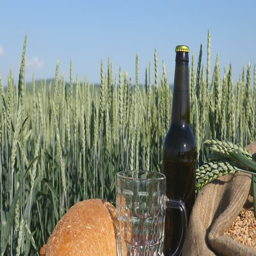
bread and paprika with cucumber on the table in wheat field on sunny cloudy windy august day